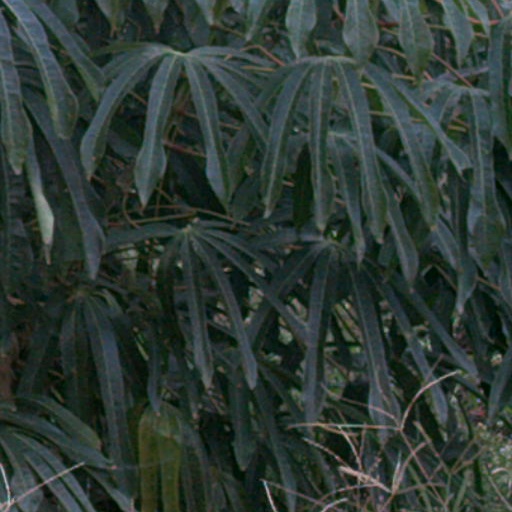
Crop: cassava